Greenville, South Carolina

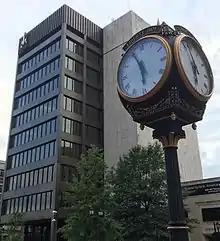
Greenville City Hall

The Carolina Ballet Theatre is a professional dance company that regularly presents programs at the Peace Center and elsewhere. CBT presents four performances annually as the resident professional dance company of the Peace Center with their largest as the holiday classic, "The Nutcracker, Once Upon A Time in Greenville." This production is modelled after the major companies that have set their holiday class in their hometown. Centre Stage, Greenville Theatre, South Carolina Children's Theater and the Warehouse Theatre are the major playhouses in the area. The theaters offer a variety of performances including well-known works, such as Death of a Salesman and Grease, and plays written by local playwrights. During spring and summer, the local Shakespearean company performs Shakespeare in the Park at the Falls Park Amphitheater.